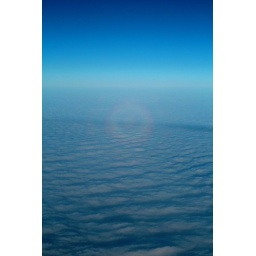
Weird rainbow light circle in the sky while we were flying